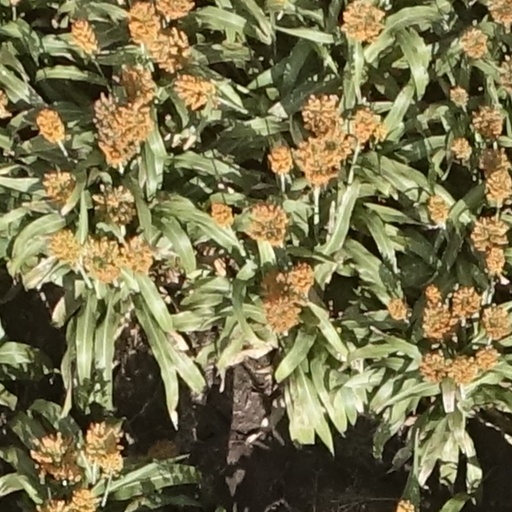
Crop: sorghum